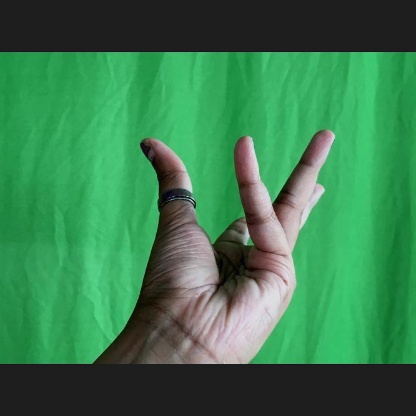
Mudra: Alapadmam